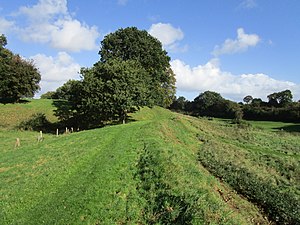
Thyraborg
Thyraborg (til venstre) og den udtørrede Dannevirke Sø (til højre), set fra Dannevirkets Hovedvold.
Thyraborg og den udtørrede Dannevirke Sø
Thyraborg var en dansk fæstning beliggende som ruinsted i det nordlige Tyskland, der indgik som et led i forsvarsværket Dannevirke i det dengang sydlige Jylland. Fæstningen menes at være bygget under Valdemar 1. den Store, da han forstærkede en del af Hovedvolden med en cirka 2,5 meter tyk teglstensmur, som kendes under navnet Valdemarsmuren.